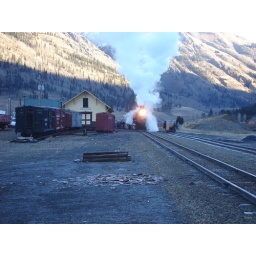
The train had to back up to the depot to pickup a passenger in a wheel chair and the crew turned out to assist